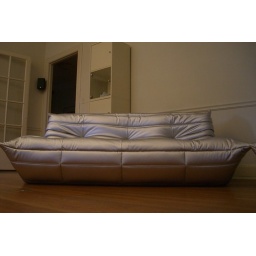
marc newson, nike zvezdochka in white and togo sofa from ligne roset